Royal Scottish Academy

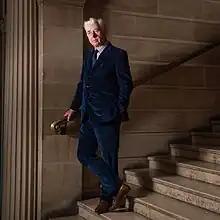
RSA President Gareth Fisher

Disagreements grew in the artists' community, and many considered the RI to be too elitist. In 1826, a group of artists broke away from the Royal Institution and took the name of the " Scottish Academy of Painting, Sculpture, and Architecture". The inaugural meeting was held on 27 May 1826 at Stewart's Rooms on Waterloo Bridge, Edinburgh, attended by 13 founding Academicians — 11 painters, one architect and one sculptor. The first president was George Watson, who served until 1837. Its aims were to hold an annual exhibition, open to all artists of merit; to provide free education for artists by founding an academy of fine arts; to build a collection of artworks and a fine arts library; and to provide financial support to less fortunate artists. The RSA's first Annual Exhibition was held in the rented rooms at 24 Waterloo Place. From 1835, the group leased gallery space in the Royal Institution building to mount exhibitions of its growing art collection, and in 1838 the group received a royal charter and became the "Royal Scottish Academy" (RSA).